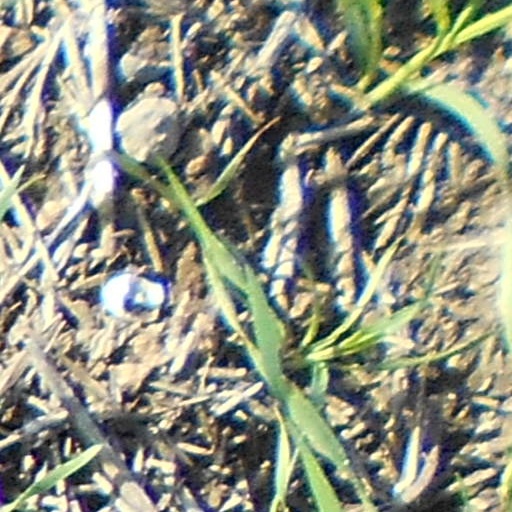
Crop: wheat